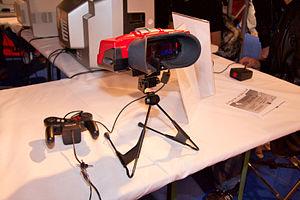
Festival du jeu vidéo 2008 (Paris, France).